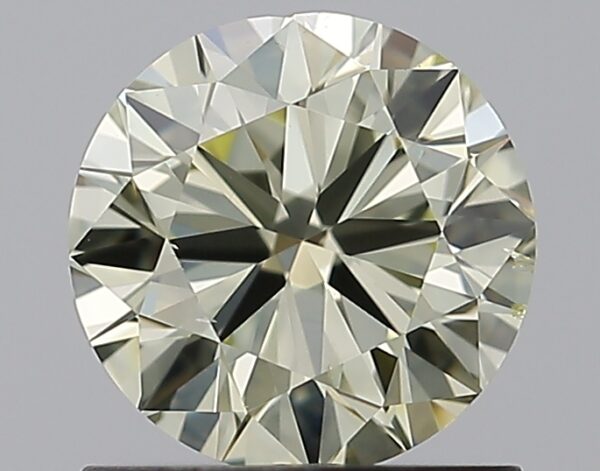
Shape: round
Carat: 1
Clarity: SI1
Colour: S-T
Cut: VG
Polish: EX
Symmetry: GD
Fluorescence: M
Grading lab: GIA
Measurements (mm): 6.25 x 6.32 x 3.92